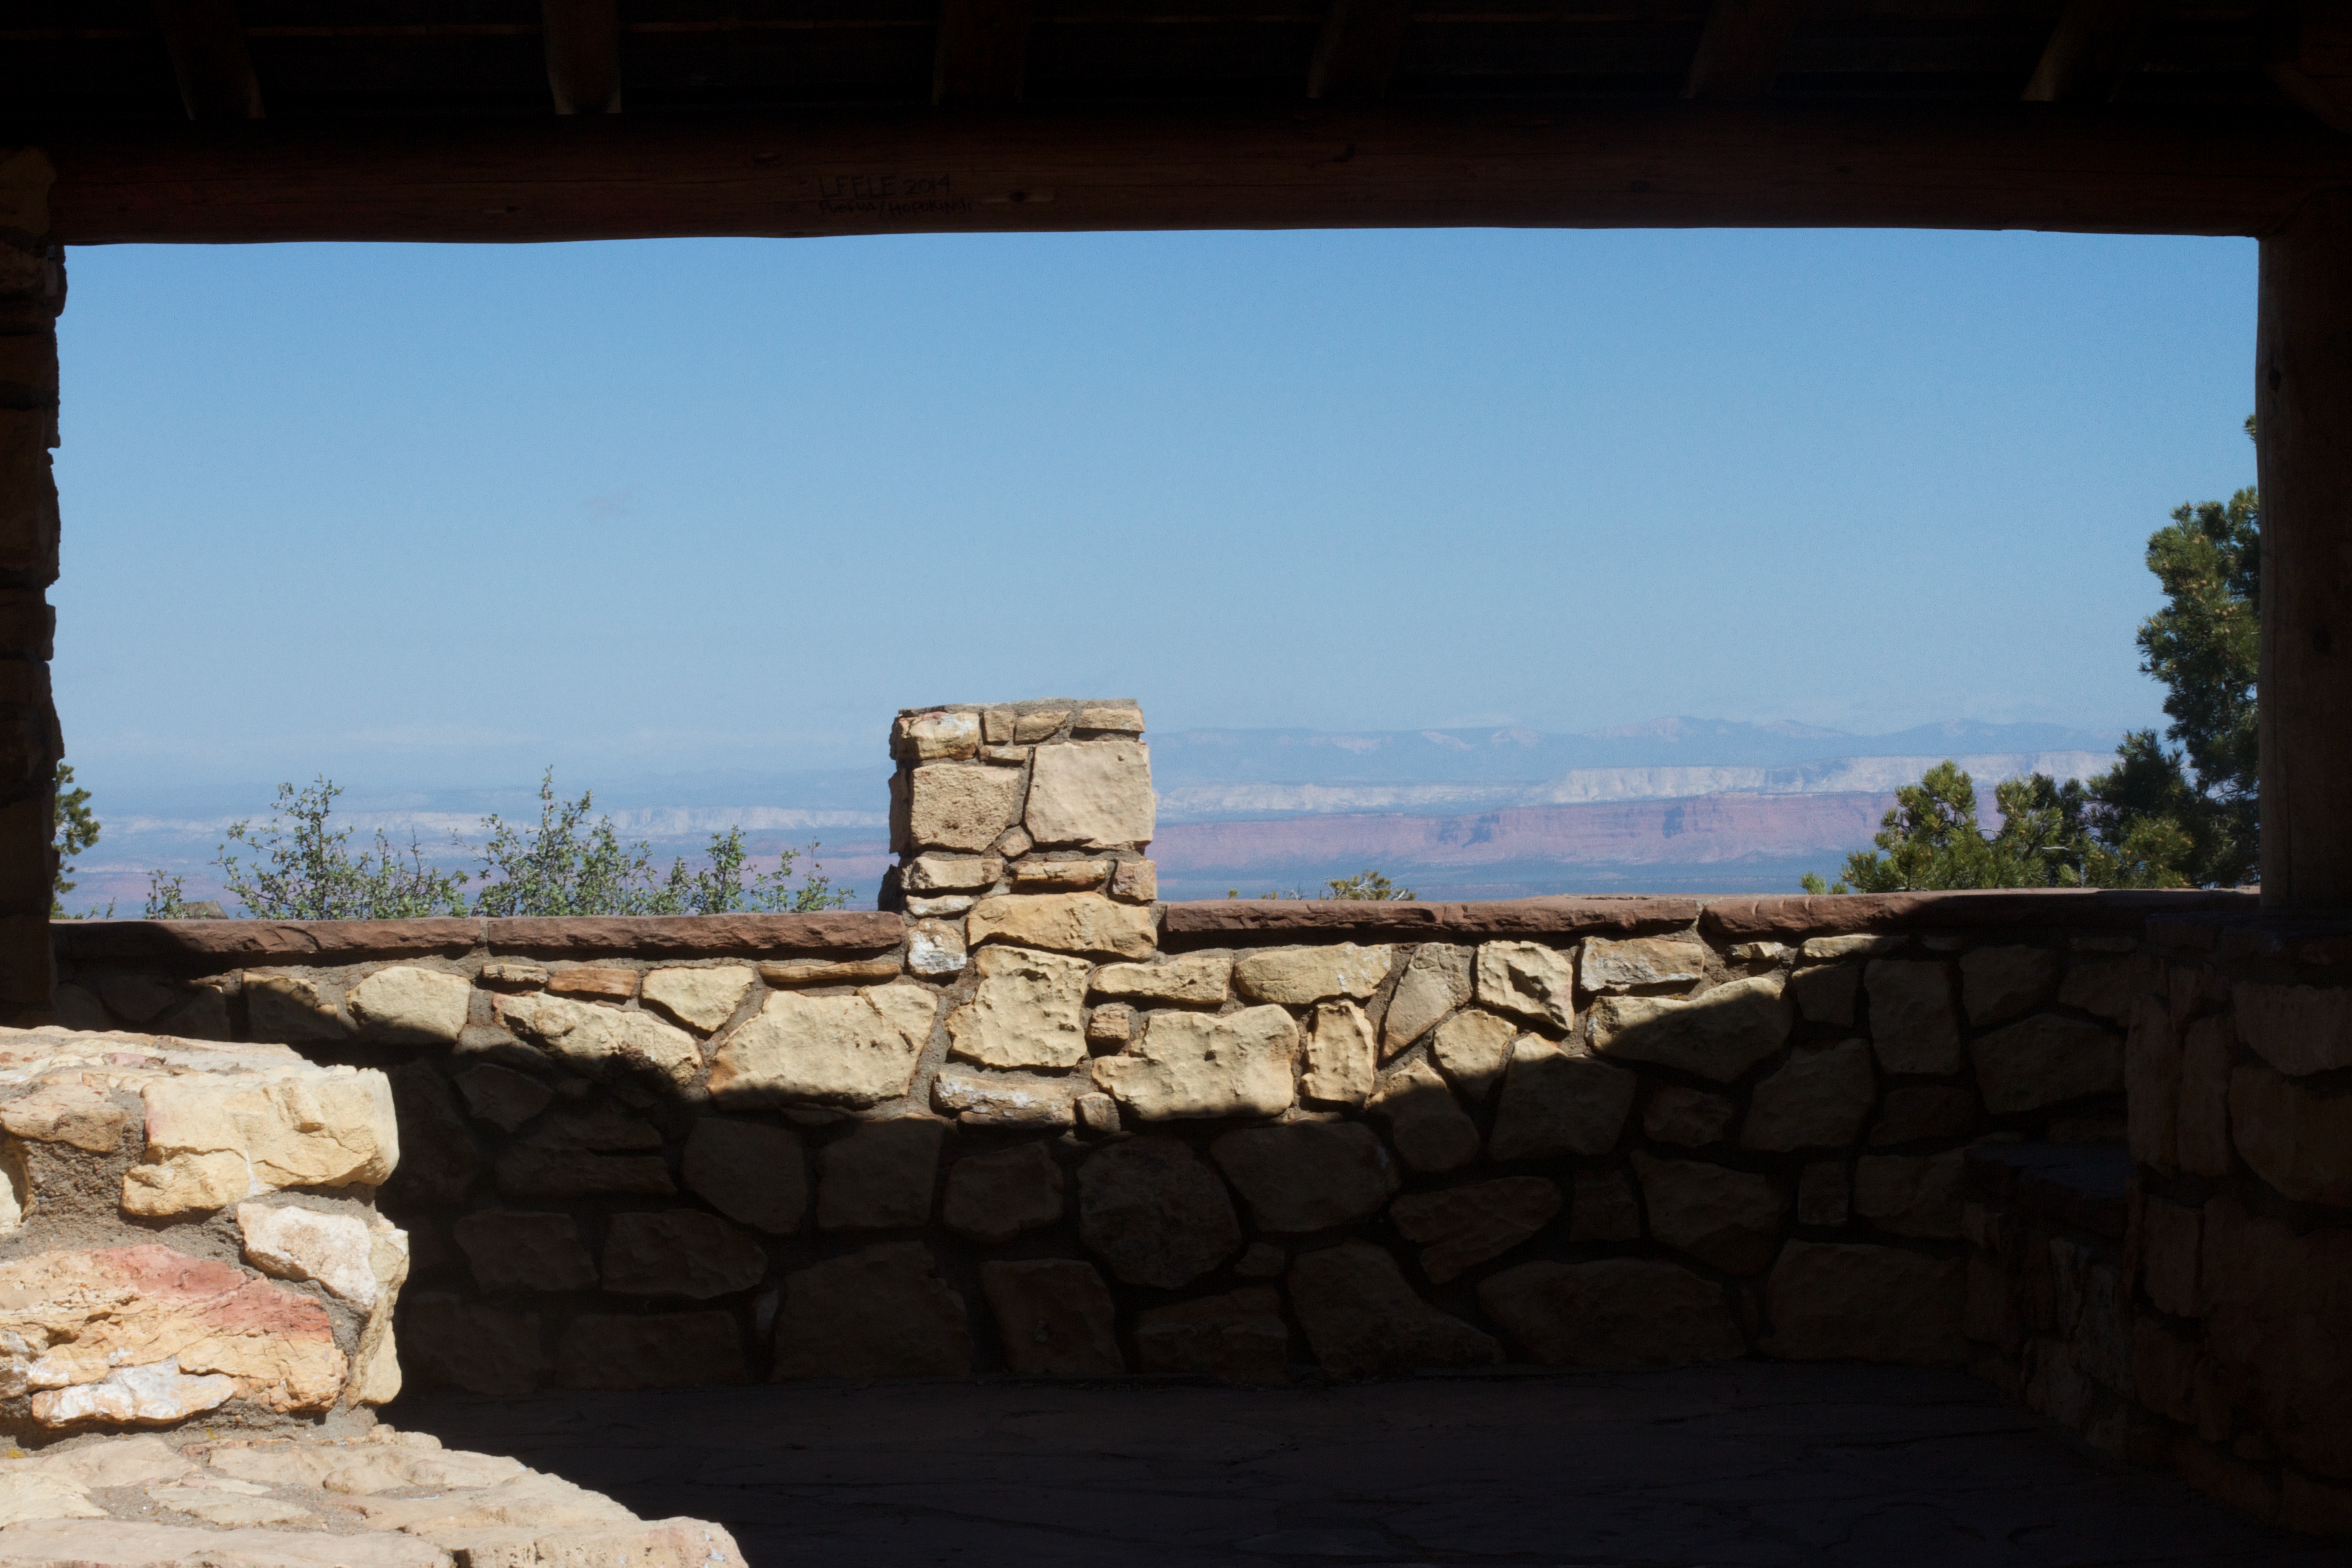
rock, architecture, wood, wall, arch, temple, ruins, ancient history